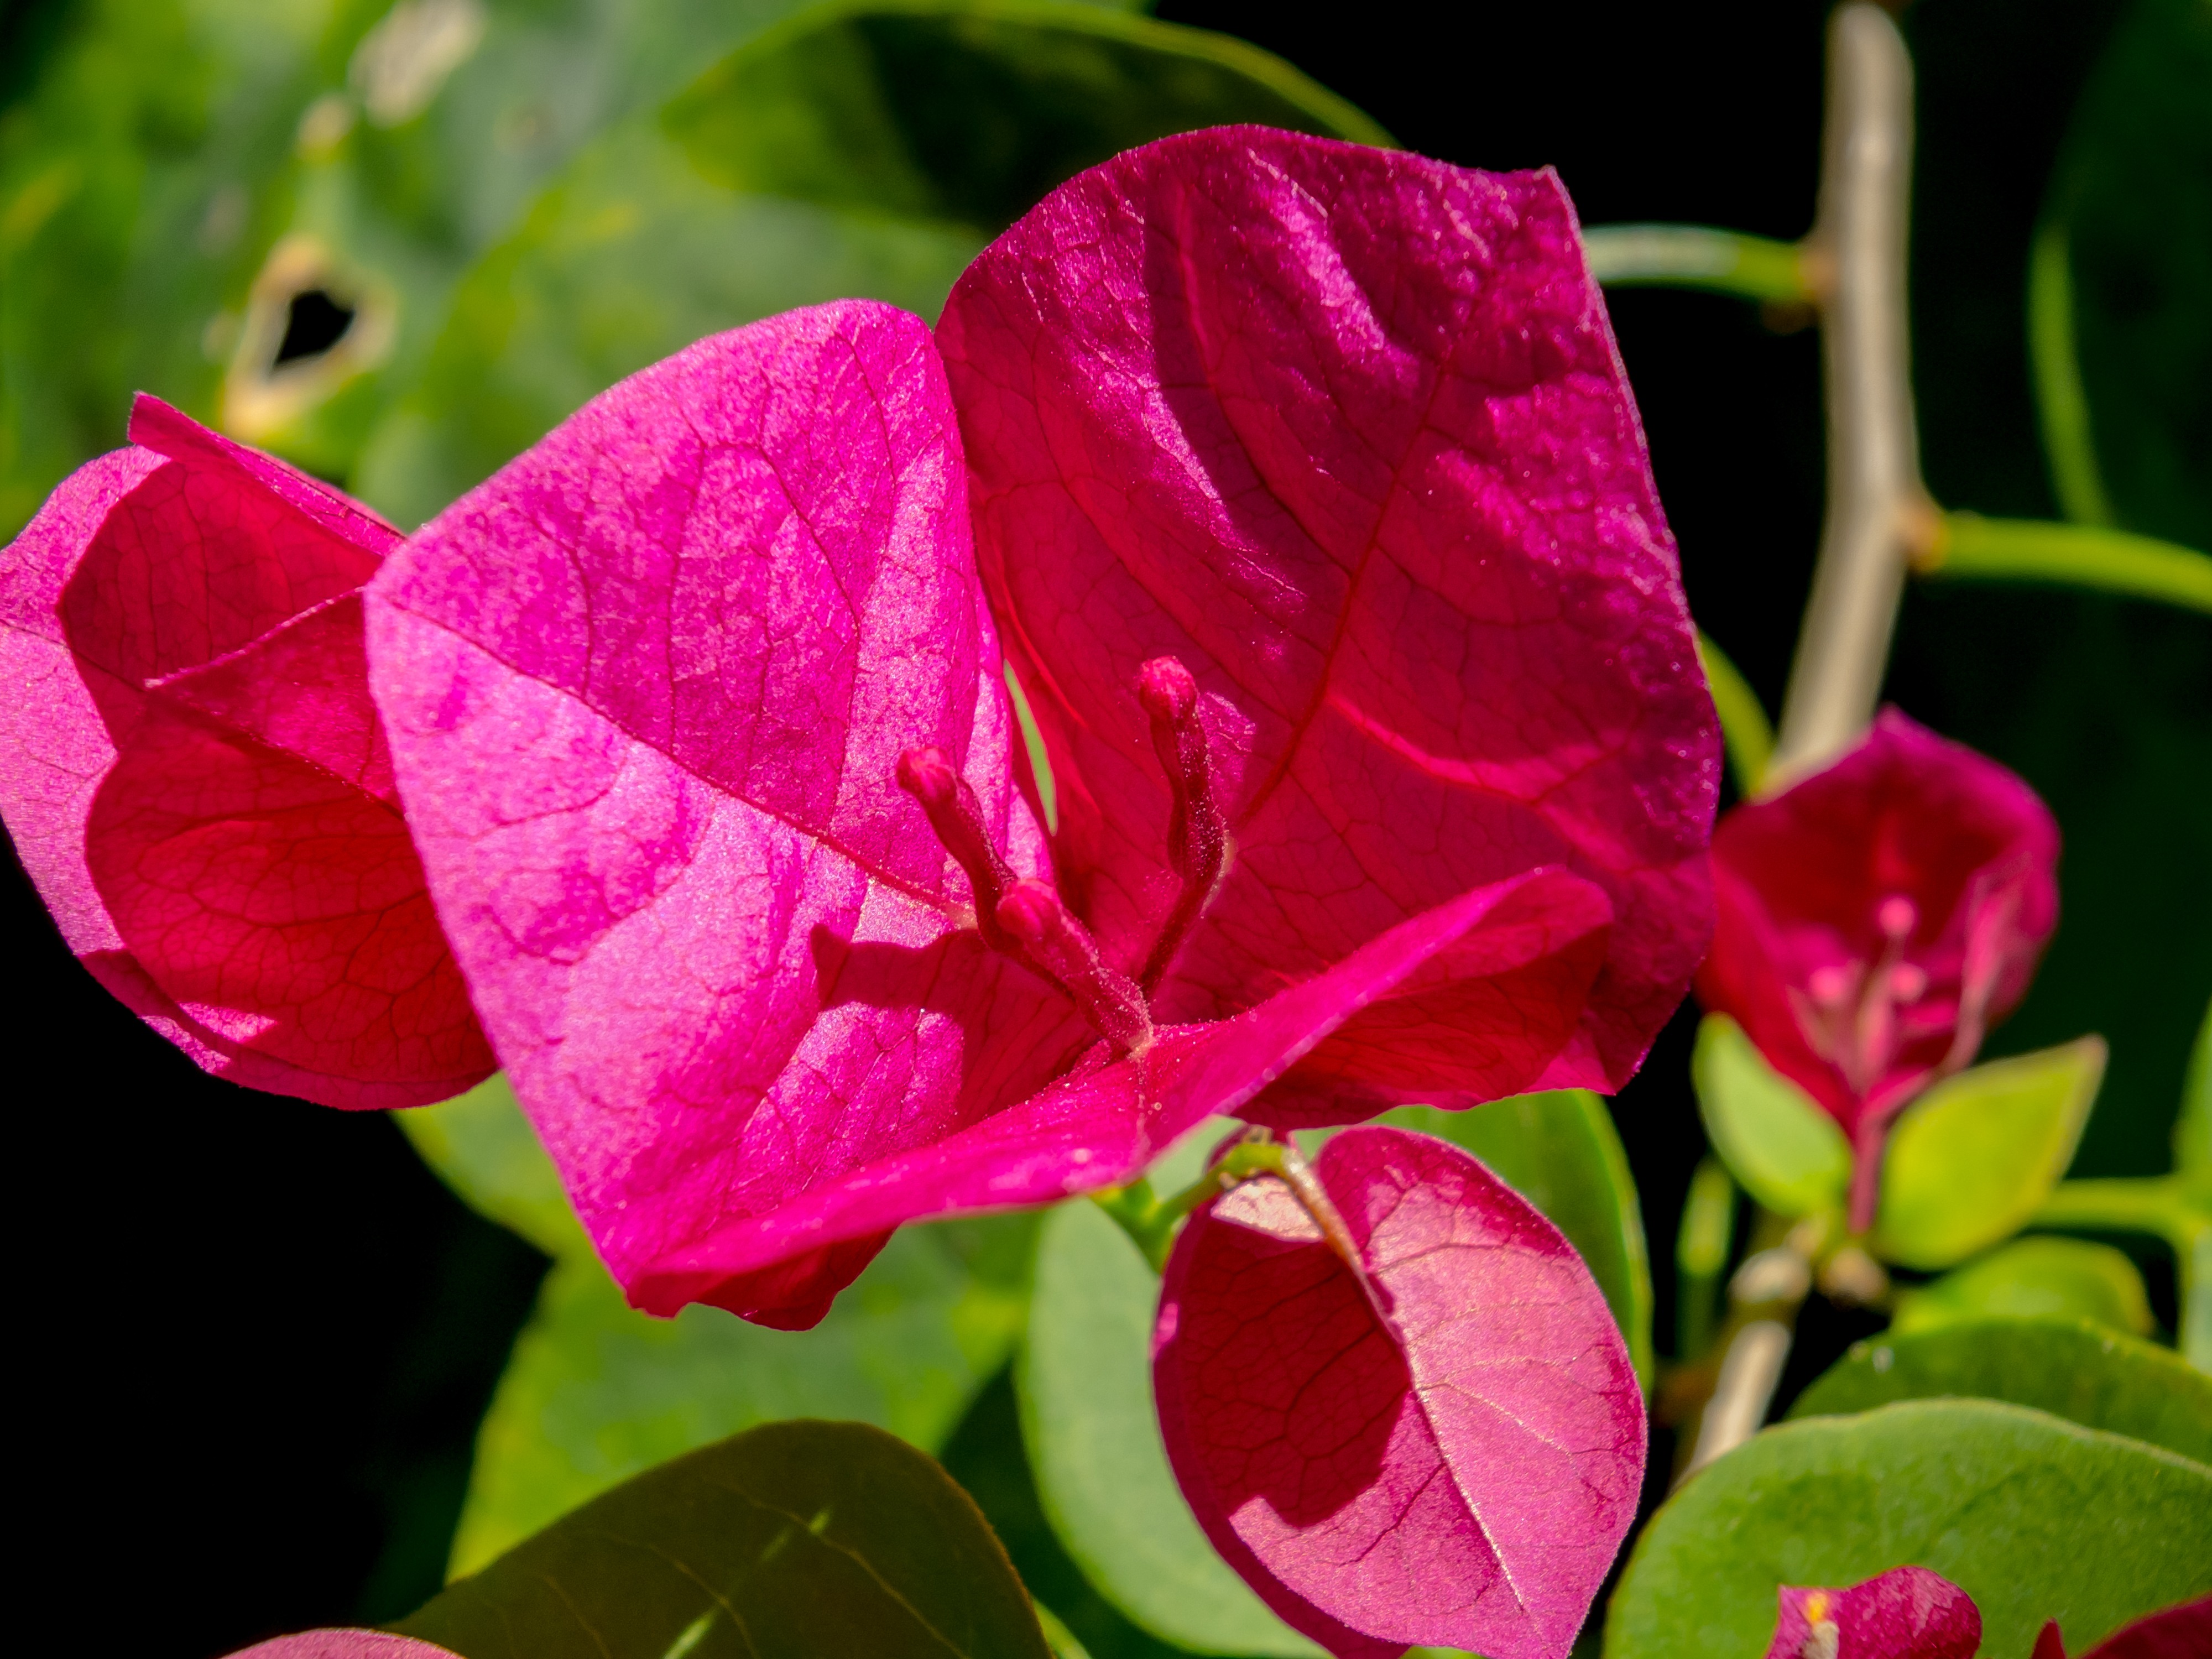
blossom, plant, leaf, flower, petal, bloom, rose, red, botany, pink, flora, shrub, macro photography, flowering plant, garden roses, flowering shrub, land plant